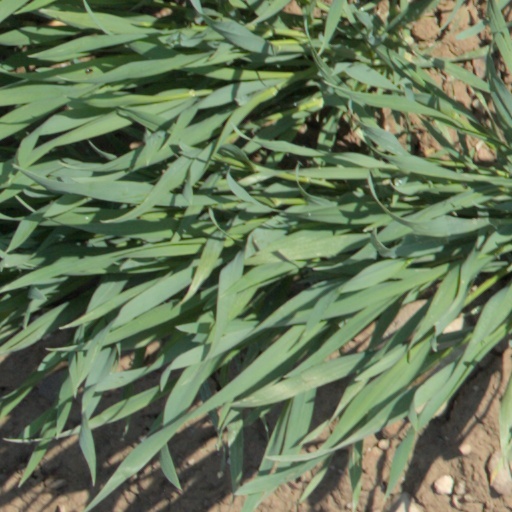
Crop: wheat